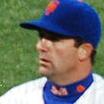
Age: 37